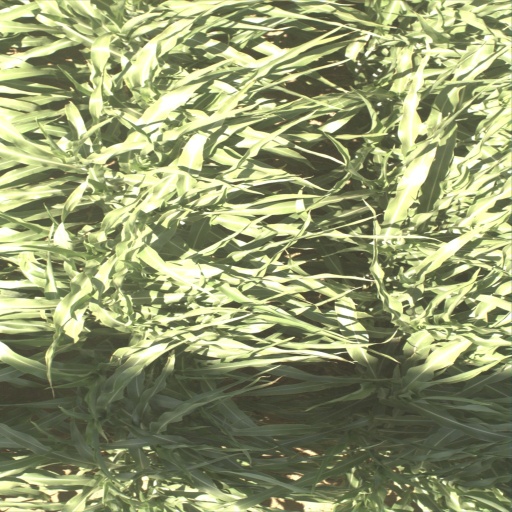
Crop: sorghum